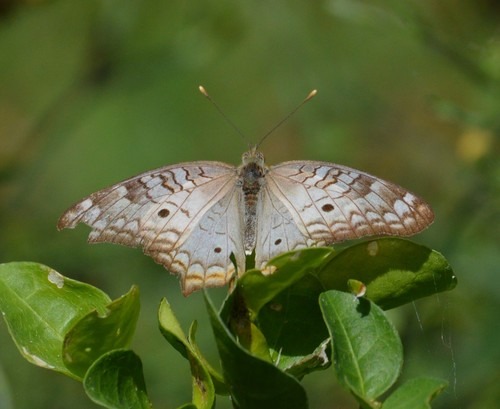
Scientific name: Anartia jatrophae
Common name: White peacock
Family: Nymphalidae
Order: Lepidoptera
Pollinator type: Primary pollinator
Habitat: Gardens, parks, and open areas
Geographic range: Southern United States to Argentina
Conservation status: Least Concern